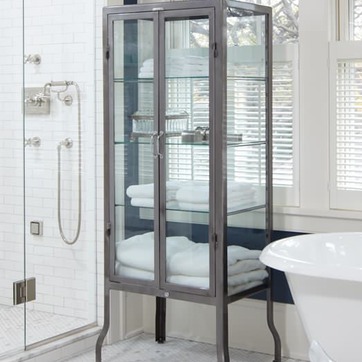
Material: glass